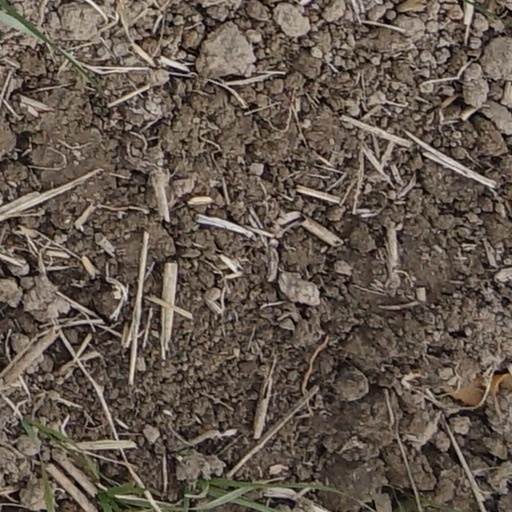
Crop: wheat